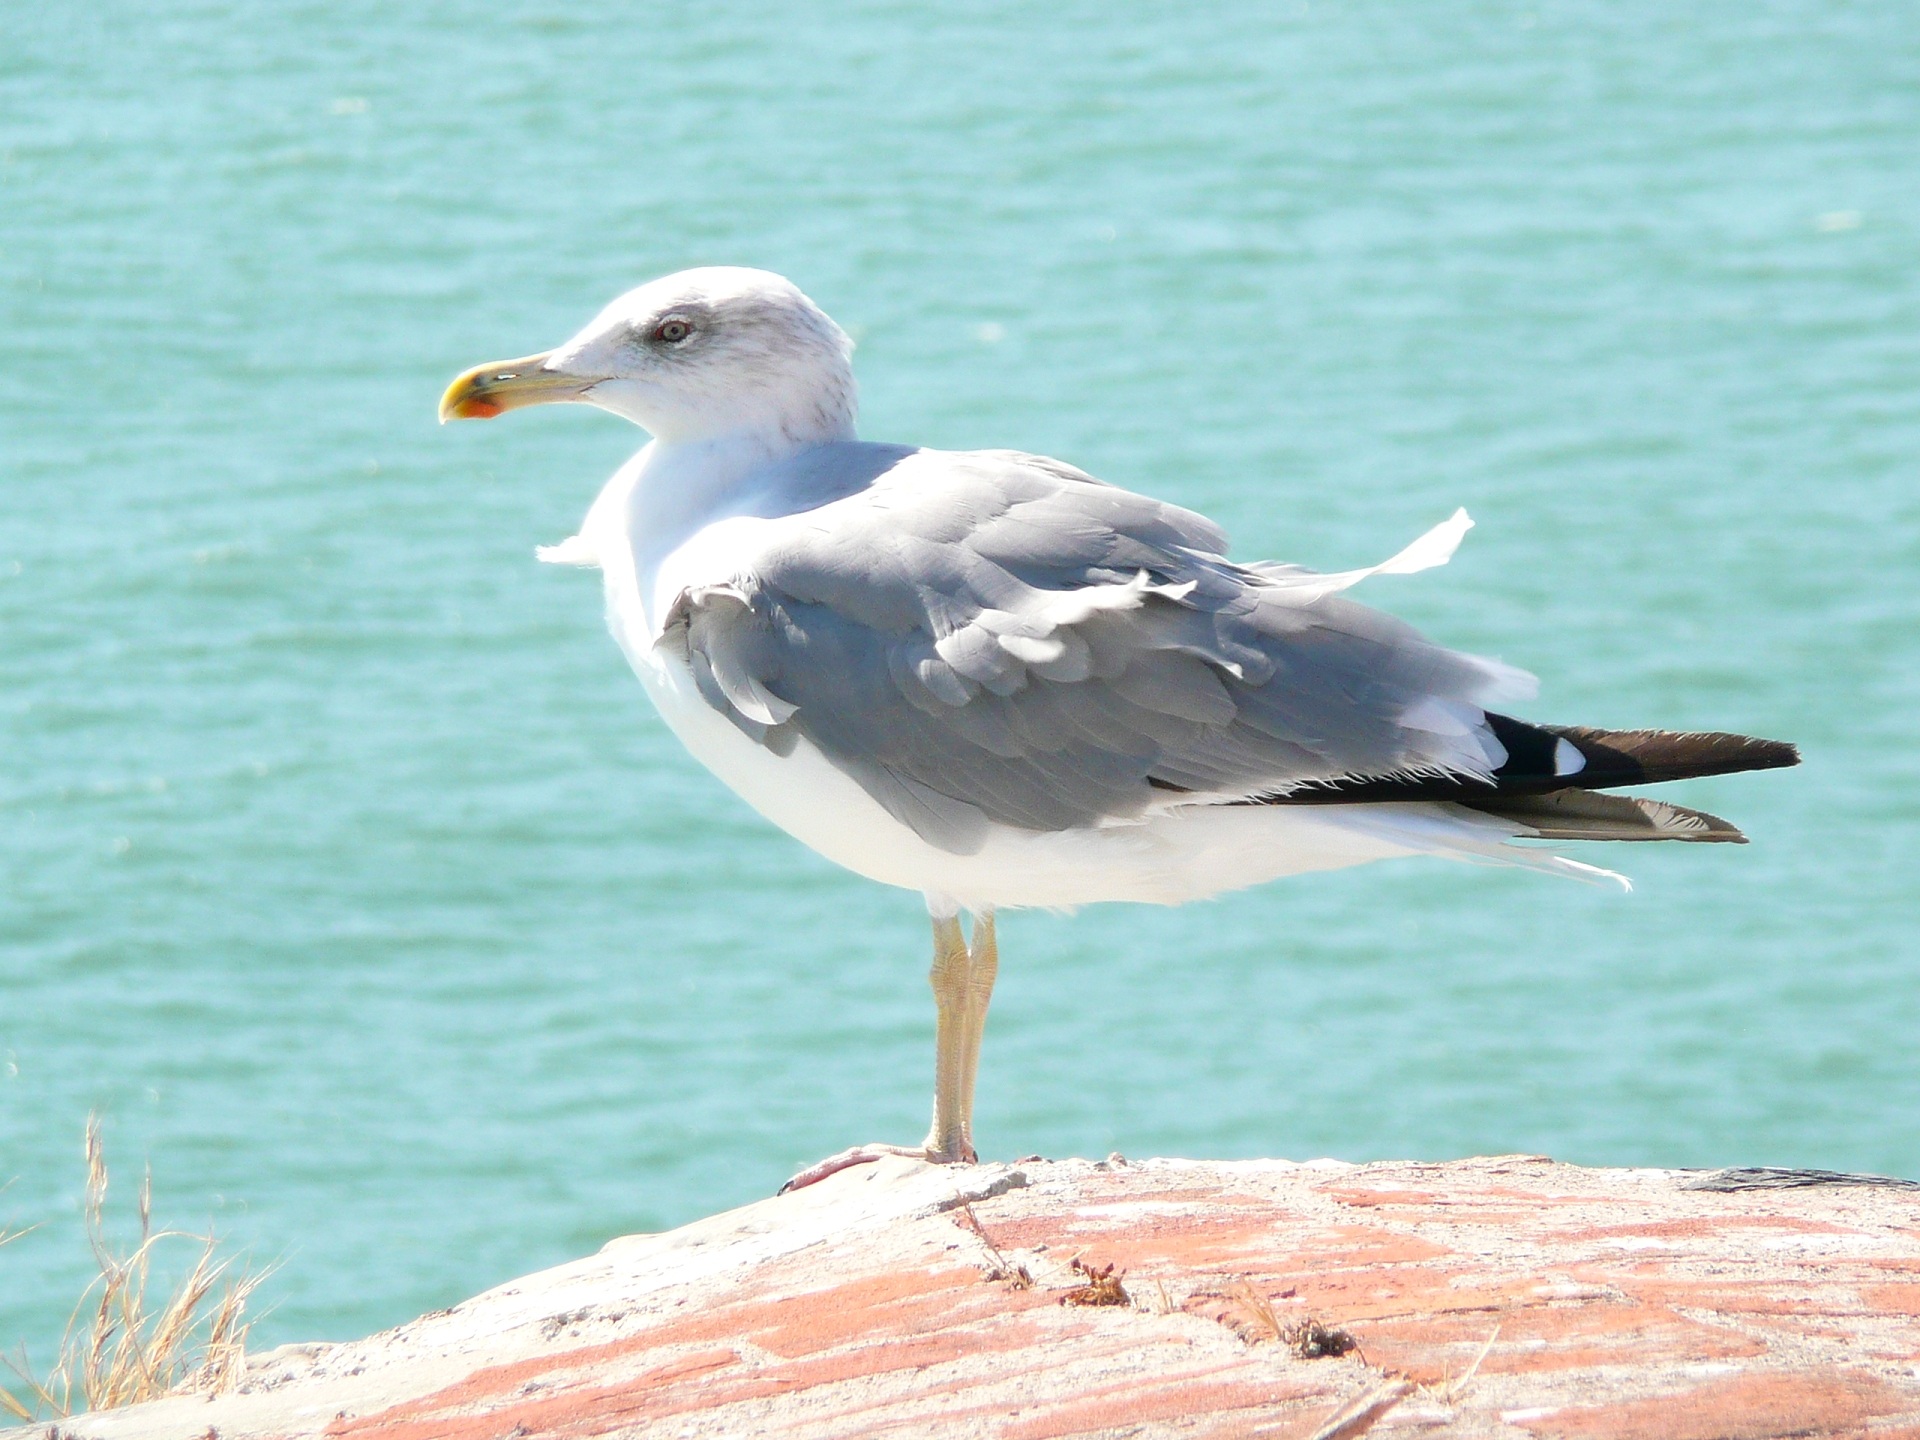
sea, bird, animal, seabird, seagull, wildlife, gull, beak, fauna, animals, vertebrate, albatross, shorebird, charadriiformes, european herring gull, great black backed gull